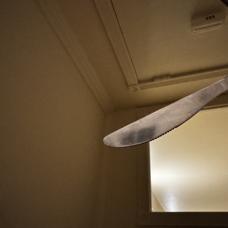
Label: Cutlery